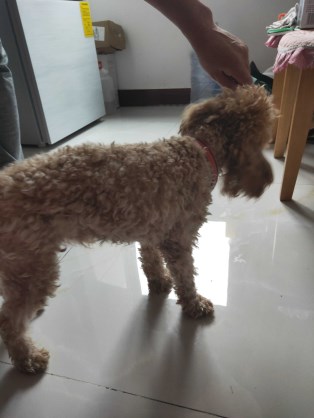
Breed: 7449-n000128-teddy